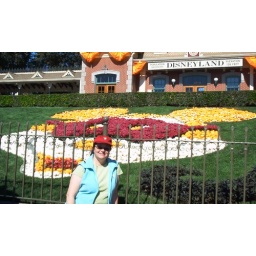
The yellow and white and orange is all done in little pumpkins! The mask is purple mums